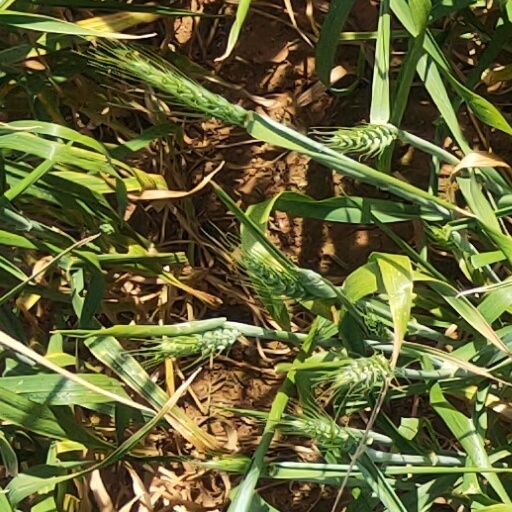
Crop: wheat